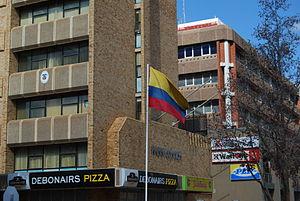
Ancien ambassade de la Colombie à Pretoria, Afrique du Sud Português: Embaixada de Colômbia em Pretoria, Africa do Sul